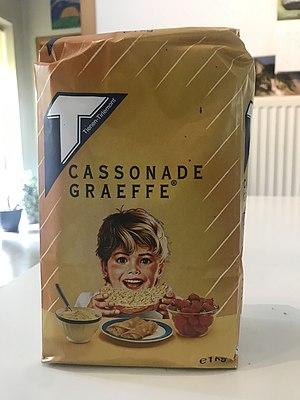
Cassonade Graeffe
La cassonade Graeffe est un sucre produit et commercialisé par la Raffinerie Tirlemontoise. Elle est très connue en Belgique et dans le Nord de la France. On l'utilise principalement sur des crêpes, dans du fromage blanc, du riz au lait, des pommes au four ou simplement sur du pain.